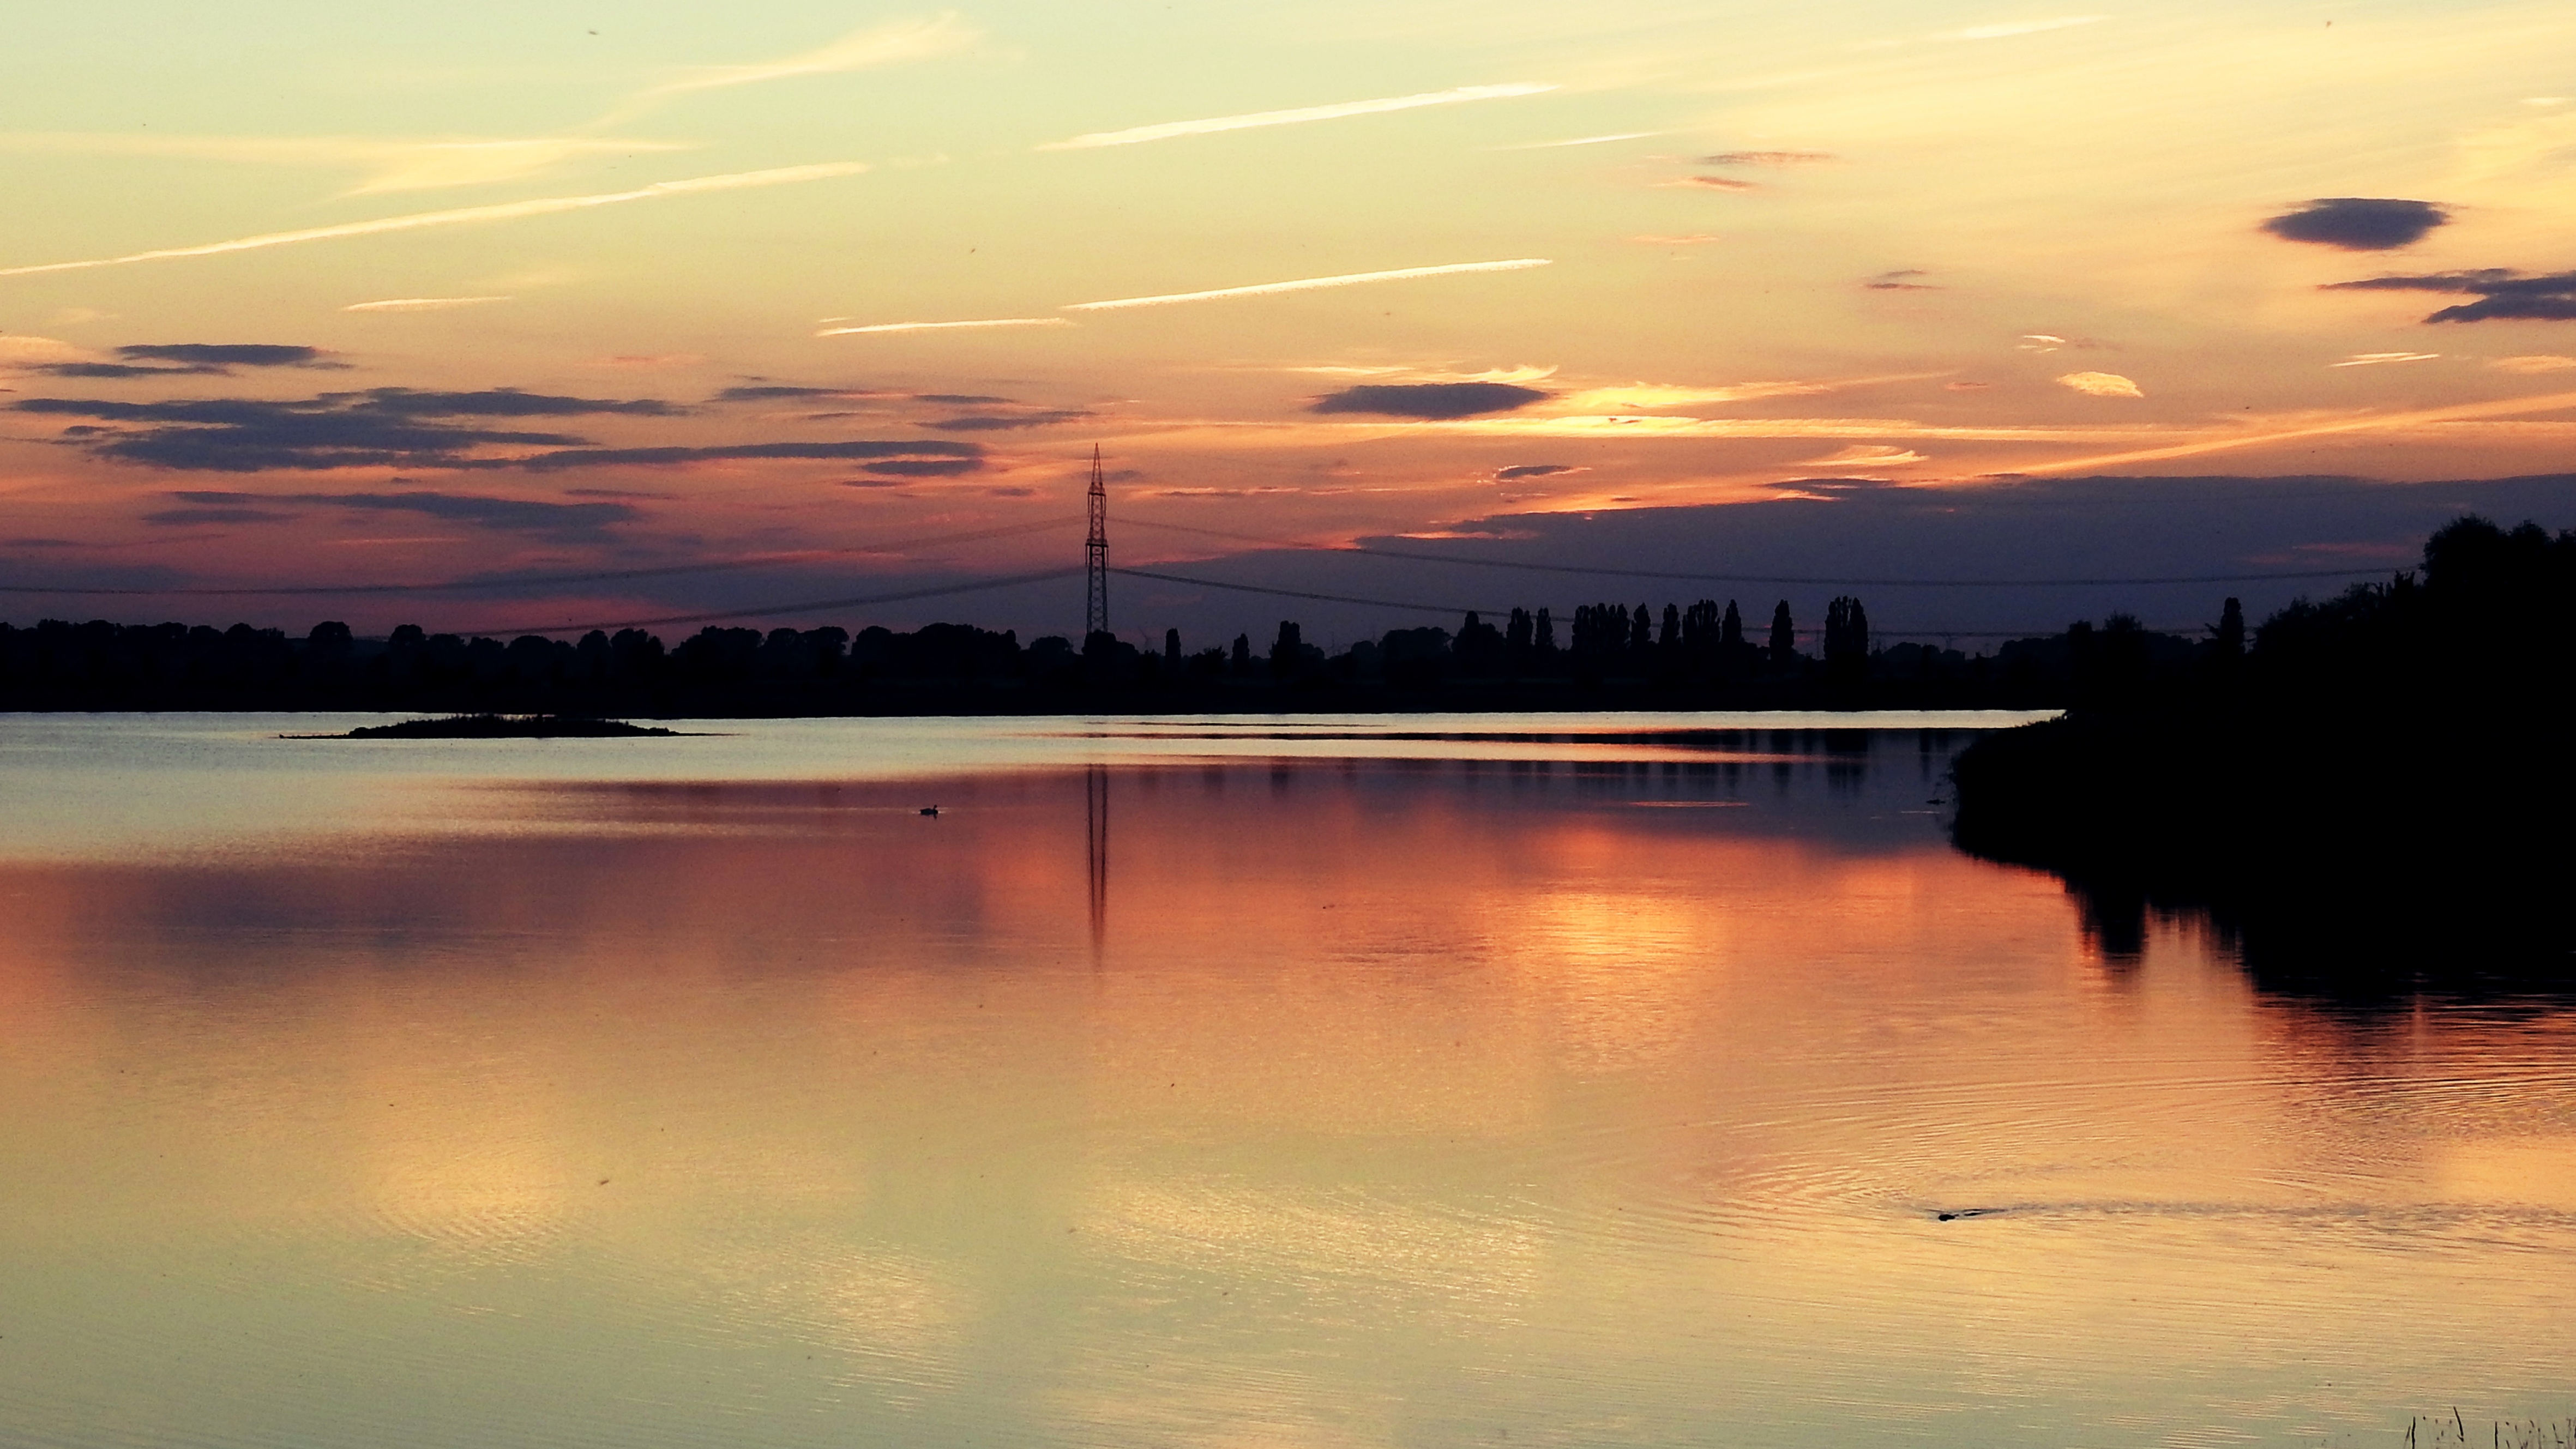
sea, horizon, cloud, sky, sunrise, sunset, morning, lake, dawn, atmosphere, river, dusk, evening, reflection, clouds, loch, abendstimmung, afterglow, silhuette, lake landscape, atmospheric phenomenon, red sky at morning